Palazzo Fontanelli Sacrati, Reggio Emilia

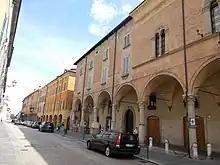
Facade of palace

The Palazzo Fontanelli Sacrati, also known as the "Palazzo Terrachini" or "Terracini" or just "Sacrati", is a Gothic and Renaissance-style palace with a main facade located on Via Emilia San Pietro #27 in the historic center of the town of Reggio Emilia, region of Emilia Romagna, in Italy. It is now used for private and cultural events.